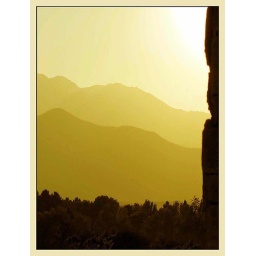
To the right is the stone wall of a bank's drive-in facility. This was taken in late afternoon.